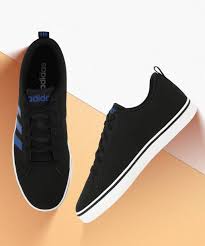
Label: Sneaker